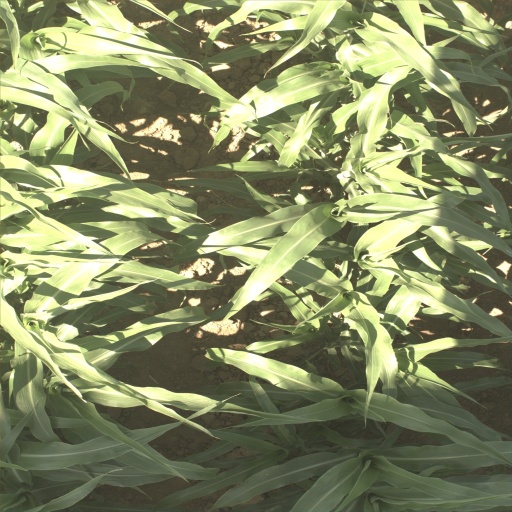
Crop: sorghum